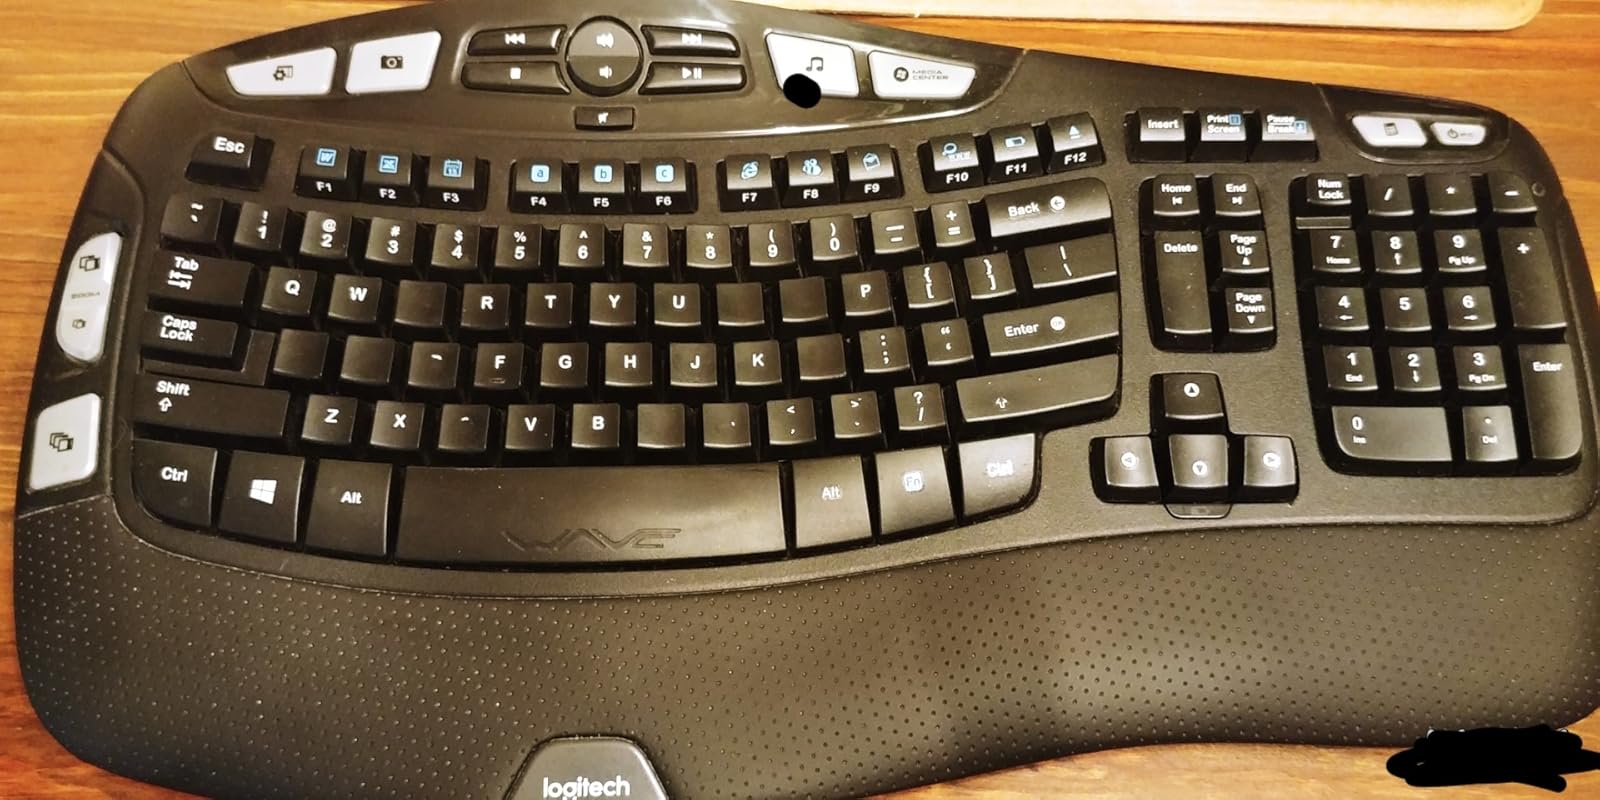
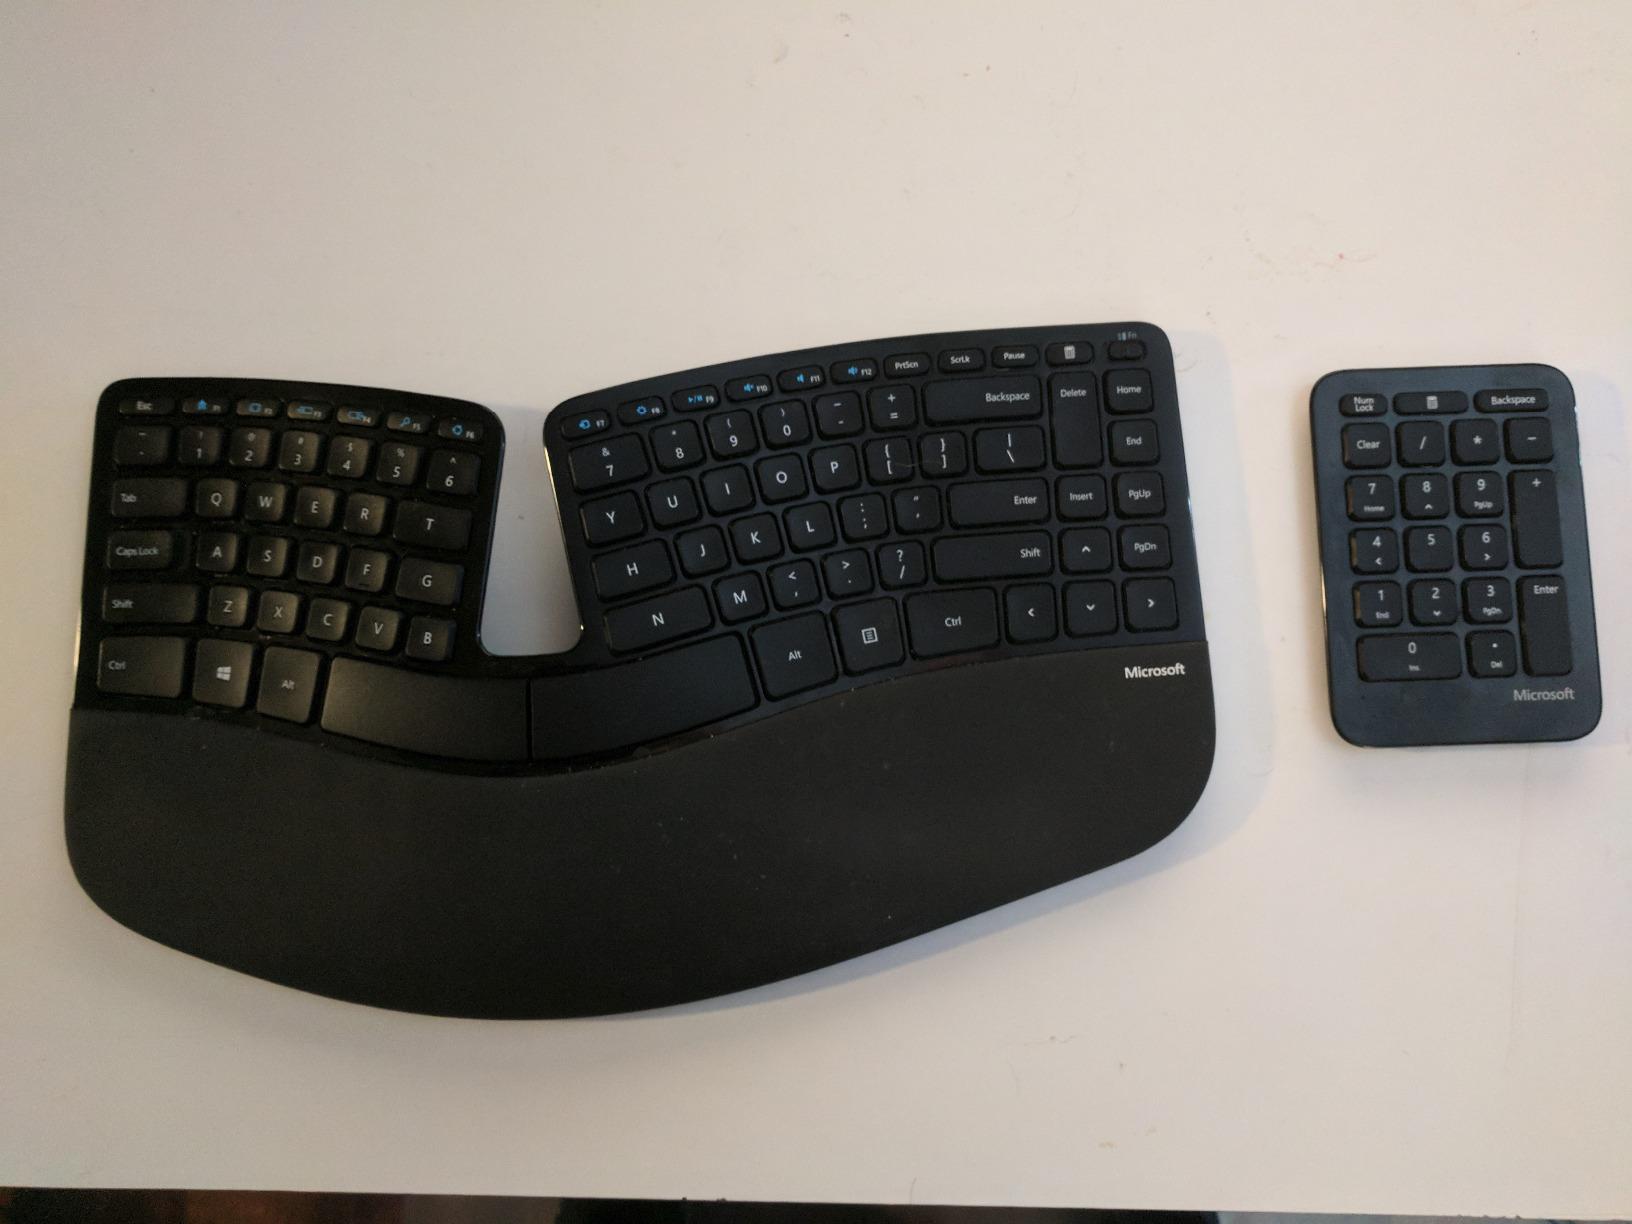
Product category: keyboard
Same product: no